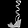
Label: Sandal